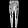
Label: Trouser